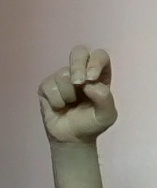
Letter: gaaf